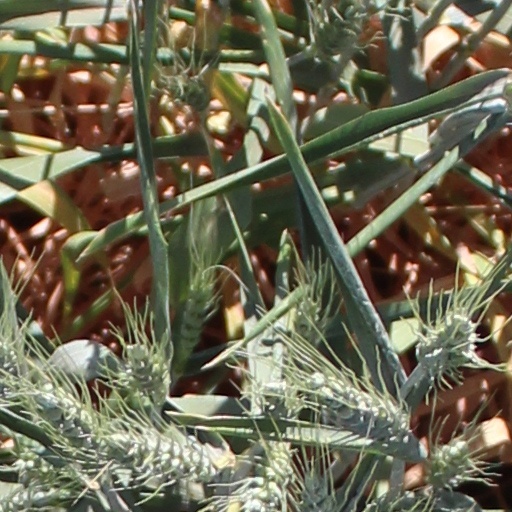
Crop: wheat